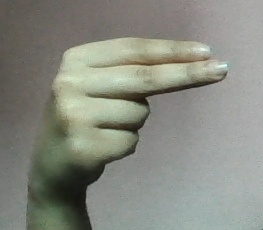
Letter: ain